CANDU reactor

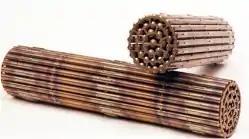
Two CANDU fuel bundles: each is about 50 cm in length and 10 cm in diameter, and can generate about of electricity during its time in a CANDU reactor

In conventional light-water reactor (LWR) designs, the entire fissile core is placed in a large pressure vessel. The amount of heat that can be removed by a unit of a coolant is a function of the temperature; by pressurizing the core, the water can be heated to much greater temperatures before boiling, thereby removing more heat and allowing the core to be smaller and more efficient.